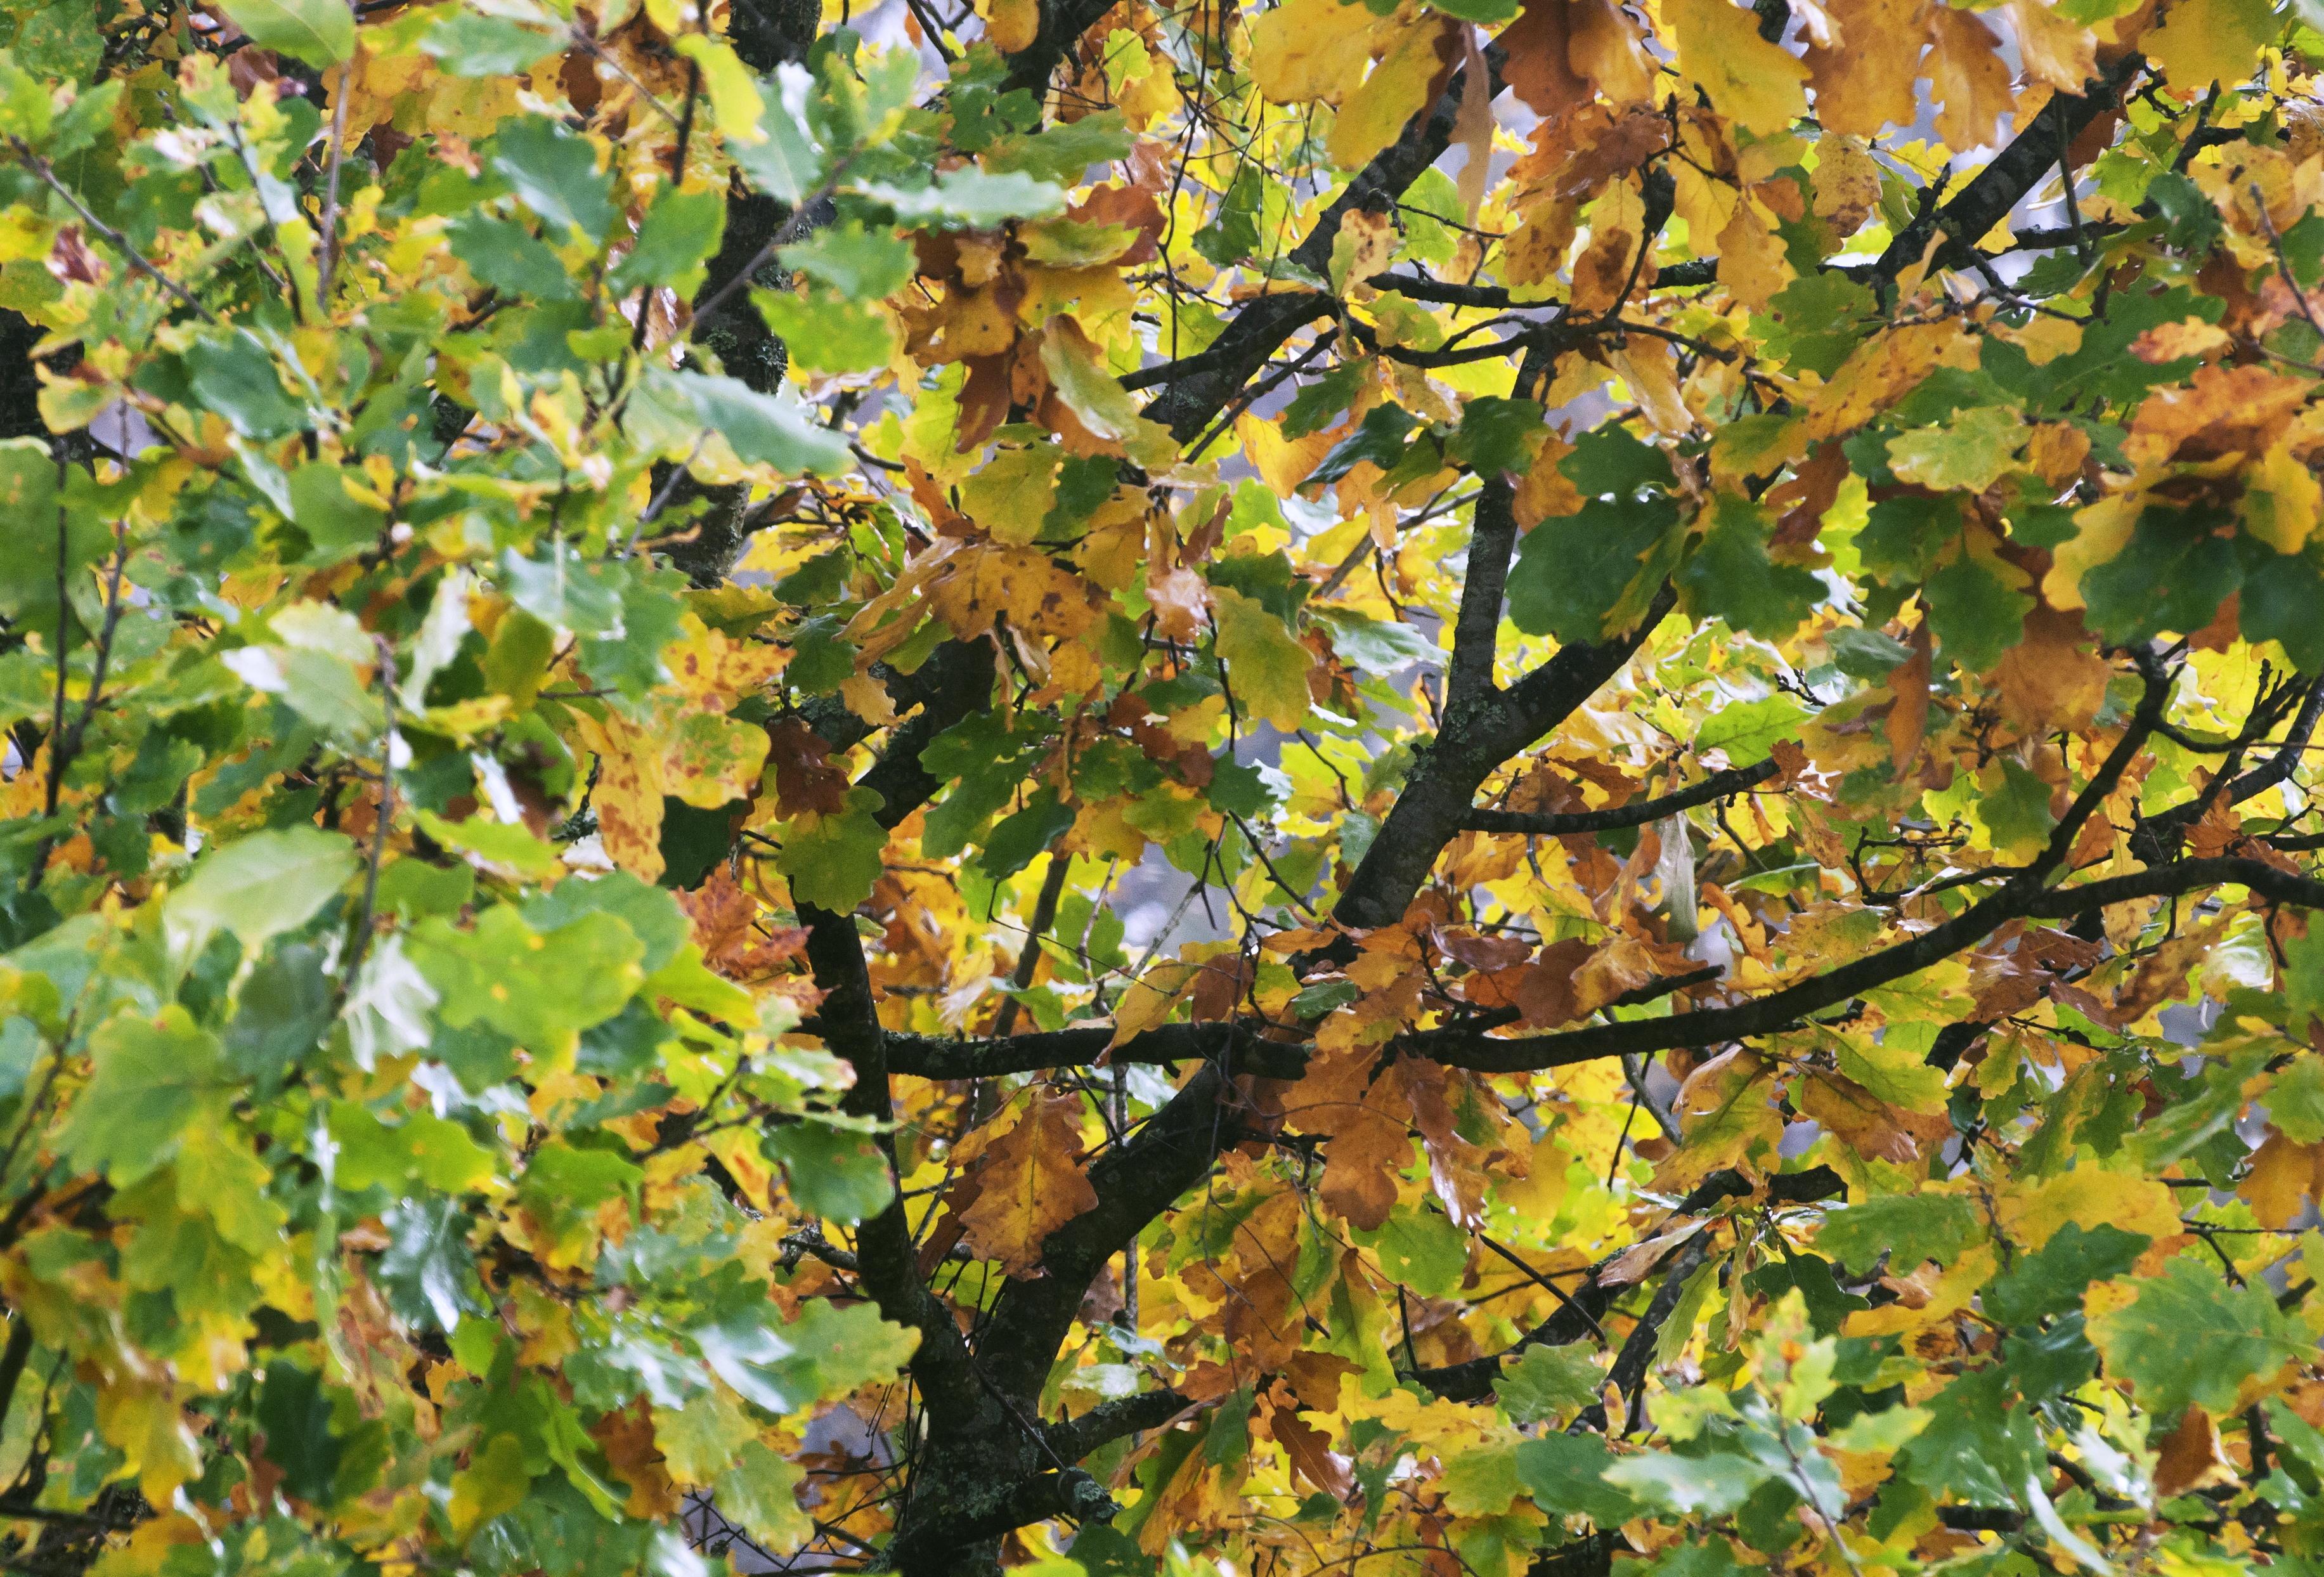
tree, nature, branch, plant, sunlight, leaf, green, produce, autumn, botany, season, shrub, deciduous, flowering plant, woody plant, land plant